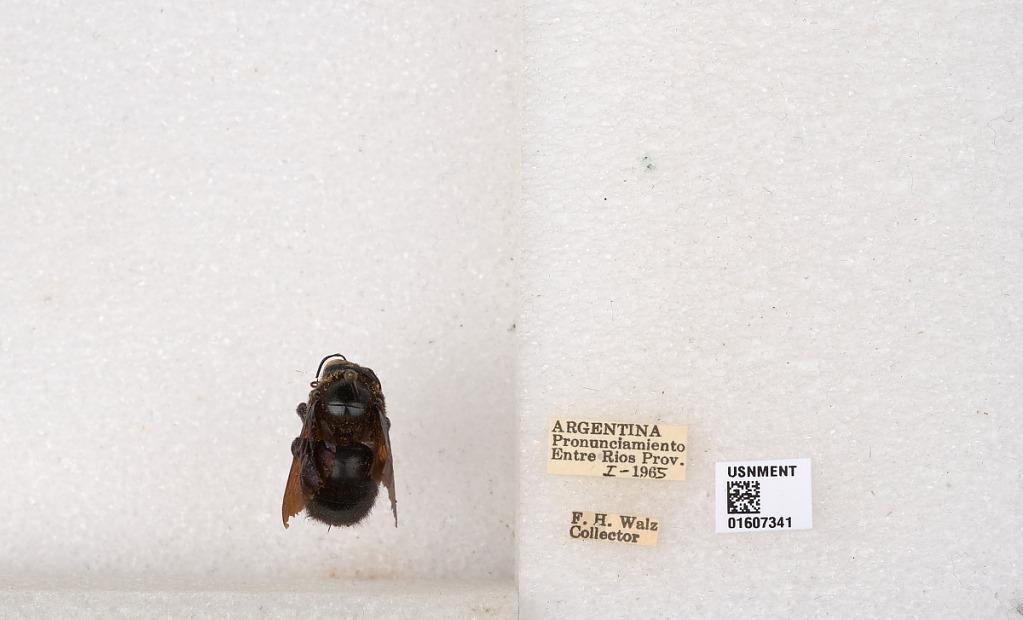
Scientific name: Xylocopa (Nanoxylocopa) ciliata Burmeister
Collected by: F. Walz
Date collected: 1965-1-1
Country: Argentina
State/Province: Entre Rios
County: Departamento de Uruguay
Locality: Pronunciamiento
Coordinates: -32.3448, -58.4427